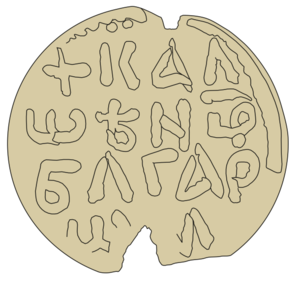
Jean Kaloian selon les chroniques de l'époque) soit « royaume des Bulgares et des Valaques », aujourd'hui appelé « Second Empire bulgare » ou encore « Royaume Bulgaro-Valaque ».